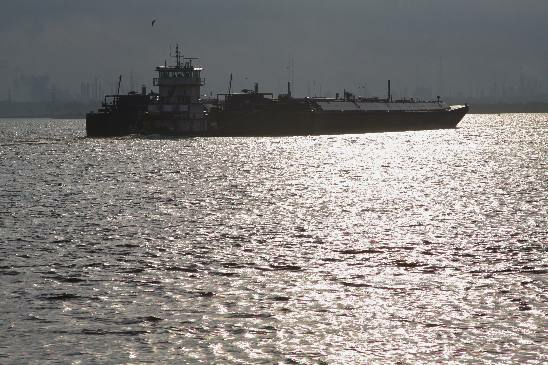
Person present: No